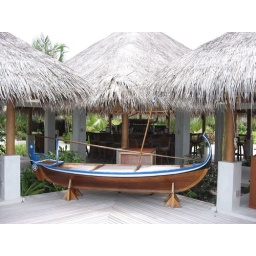
Boduhura Island - a decorative boat in the bar next to swimming pool